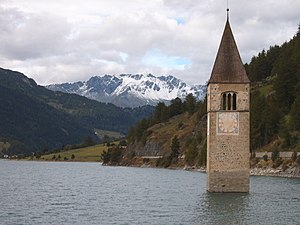
Reschensee
Klokketårnet i Reschensee
Reschensee er en opdæmmet sø i den italienske provins Bolzano. Søen ligger nær Reschen Pass, ca. 2 km. fra grænsen til Østrig. Med sit indhold af 120 millioner kubikmeter vand er den den største sø i denne provins. Søen har tilløb fra floderne Adige, Rojenbach og Karlinbach, og den føder Adige.